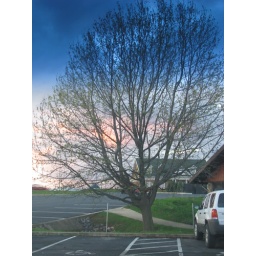
I am finding I notice trees against the sky a lot in these photos. The colors here fascinated me.